White Lantern Corps

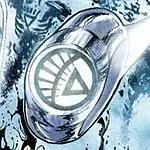
A White Lantern Power Ring

Each White Lantern possesses a power ring that lets the user create white energy constructs powered by life itself. The original wielder of the Entity, Sinestro, displays the ability to eradicate swarms of Black Lanterns effortlessly and is described as "godlike". He also appears to survive a seemingly fatal wound from which he recovers within minutes. When Hal Jordan wields the power, he demonstrates the ability to create additional rings and restore heroes claimed by Nekron to life.